Morocco–United States relations

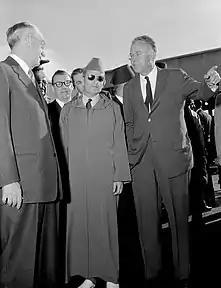
Sultan Mohammed V of Morocco visiting Lawrence Livermore National Laboratory, United States, in 1957

During the American Civil War, Morocco reaffirmed its diplomatic alliance with the United States (Union). Morocco also became the scene of a colorful foreign relations and political warfare episode involving the Kingdom of Morocco, the United States of America, the Confederate States of America, France, and Great Britain.